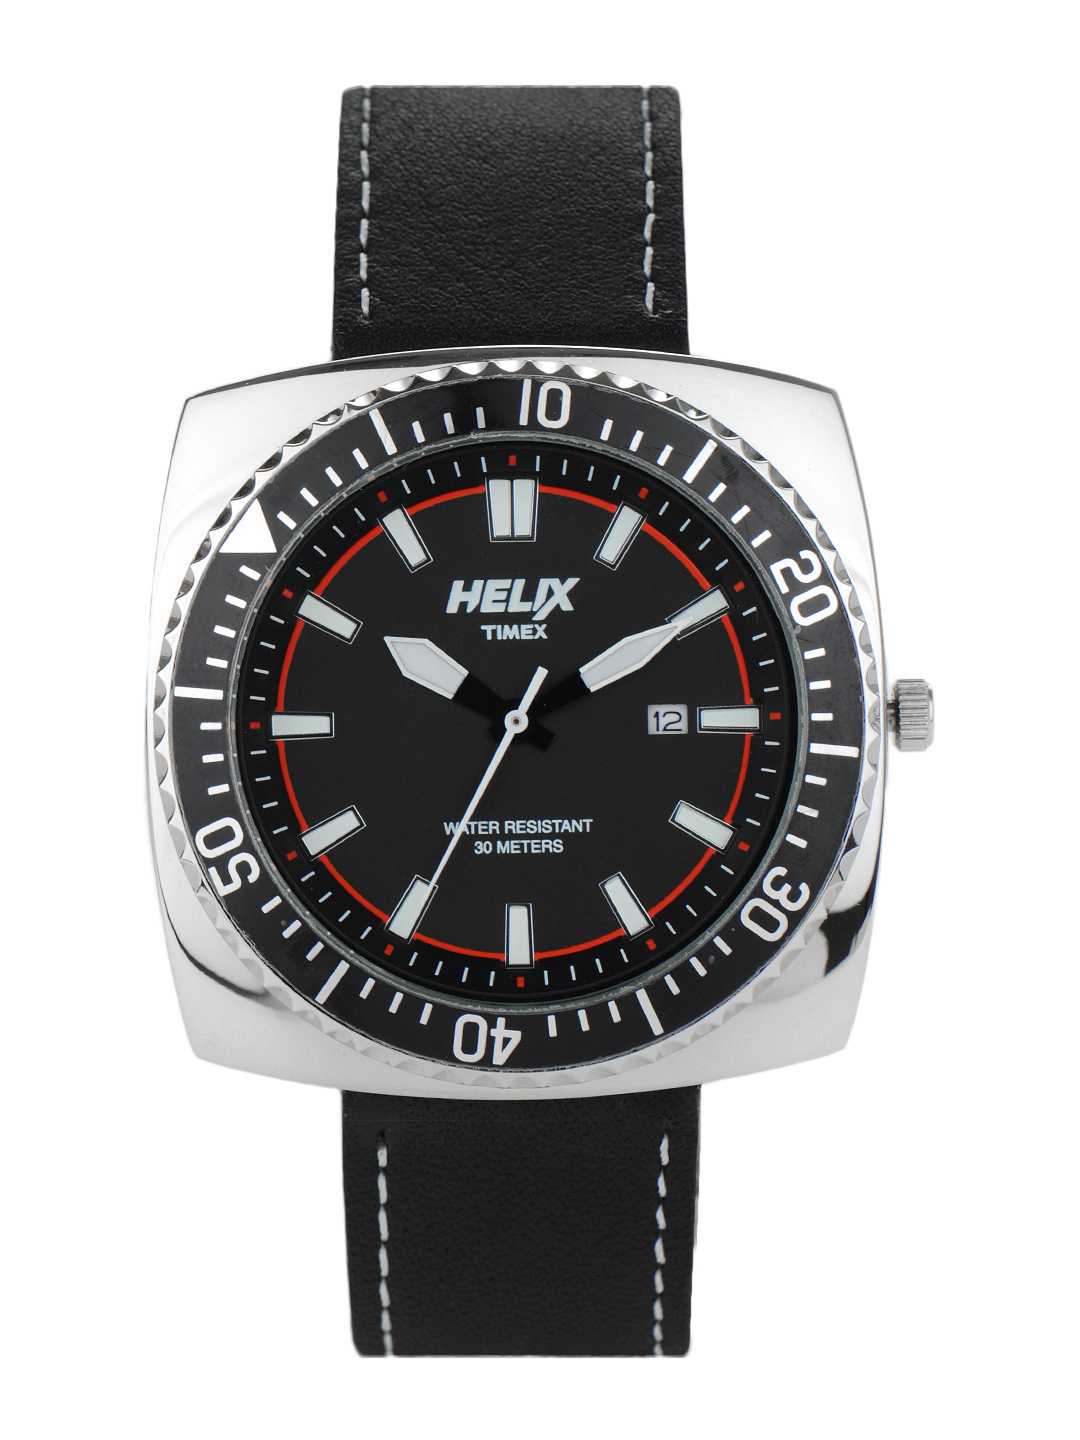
Helix Men Black Dial Watch
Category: Accessories / Watches / Watches
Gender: Men
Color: Black
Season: Winter 2016
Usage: Casual